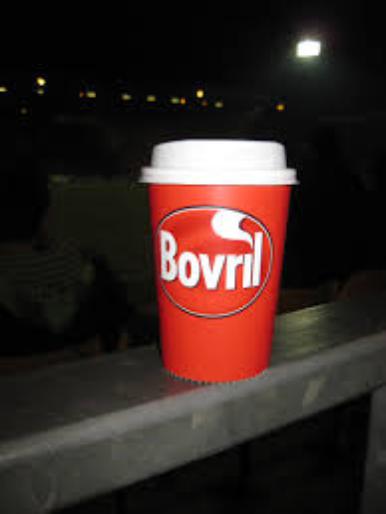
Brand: Bovril
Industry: Food